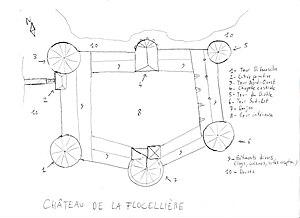
Dessin à l'échelle représentant une vue plongeante montrant l'implantation en 2D du château fort tel qu'il pouvait être au XVe siècle.
Le château de la Flocellière est un château situé sur la commune de La Flocellière, près de Les Herbiers et du Puy. Les troupes du duc de Mercœur prennent le château durant les guerres de religions du Fou en Vendée.